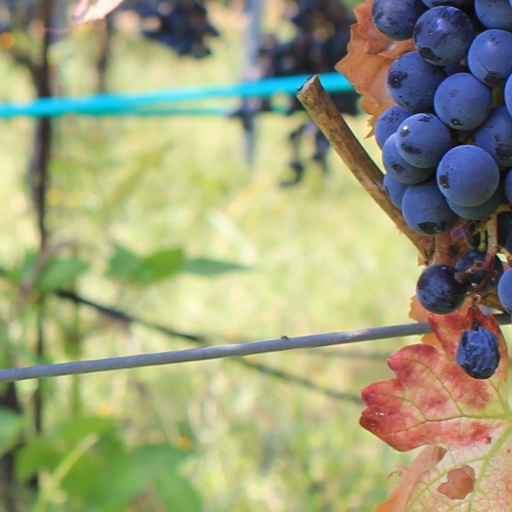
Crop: grape